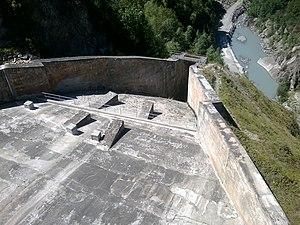
Barrage du Chambon (38)
Le barrage du Chambon est un barrage hydroélectrique français de type poids constituant la retenue du lac du Chambon, dans la région de l'Oisans, dans les Alpes françaises. Il est situé sur les communes de Mizoën et Les Deux Alpes dans le département de l'Isère, en région Auvergne-Rhône-Alpes, en France. Il a été le plus haut barrage d'Europe pendant près de vingt ans.